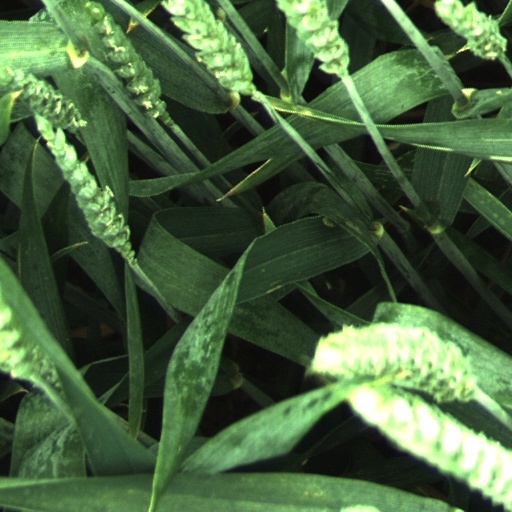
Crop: wheat